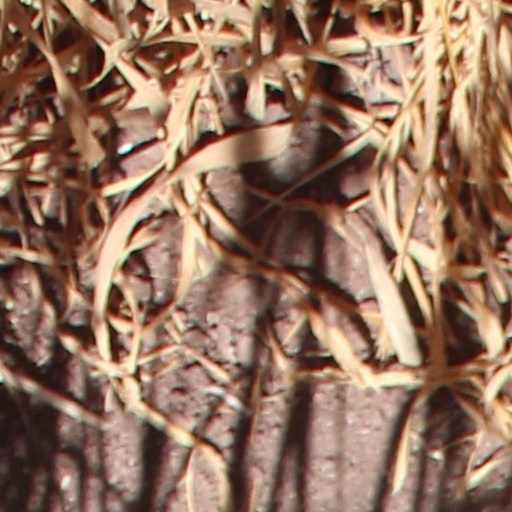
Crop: wheat